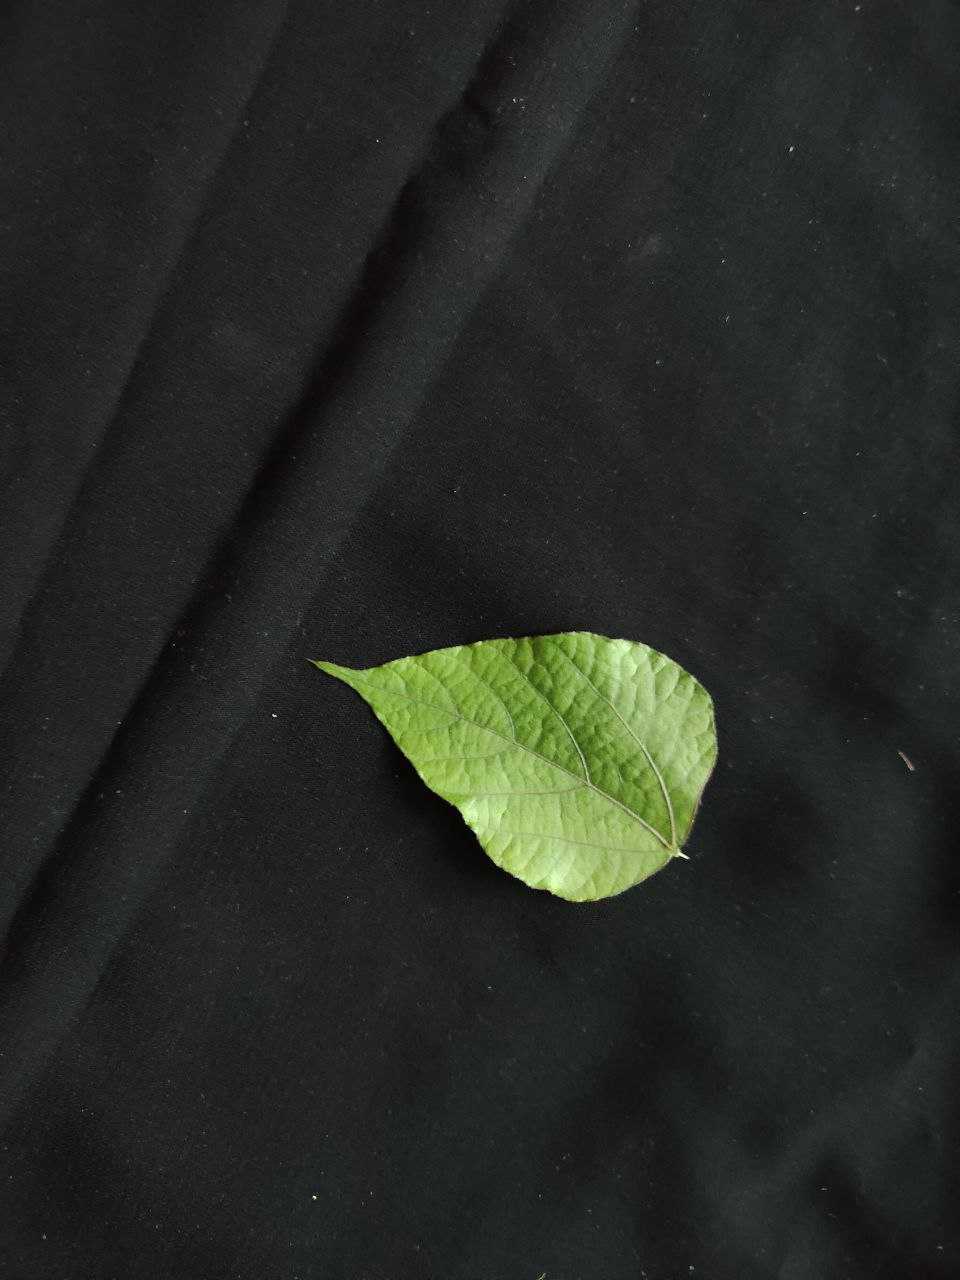
Crop: bean
Leaf condition: Fresh Leaf